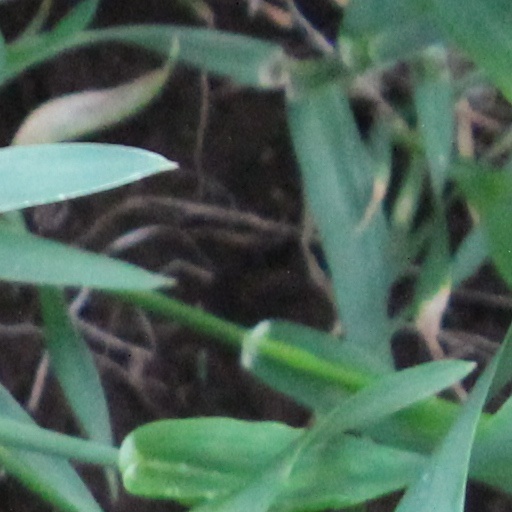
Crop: wheat